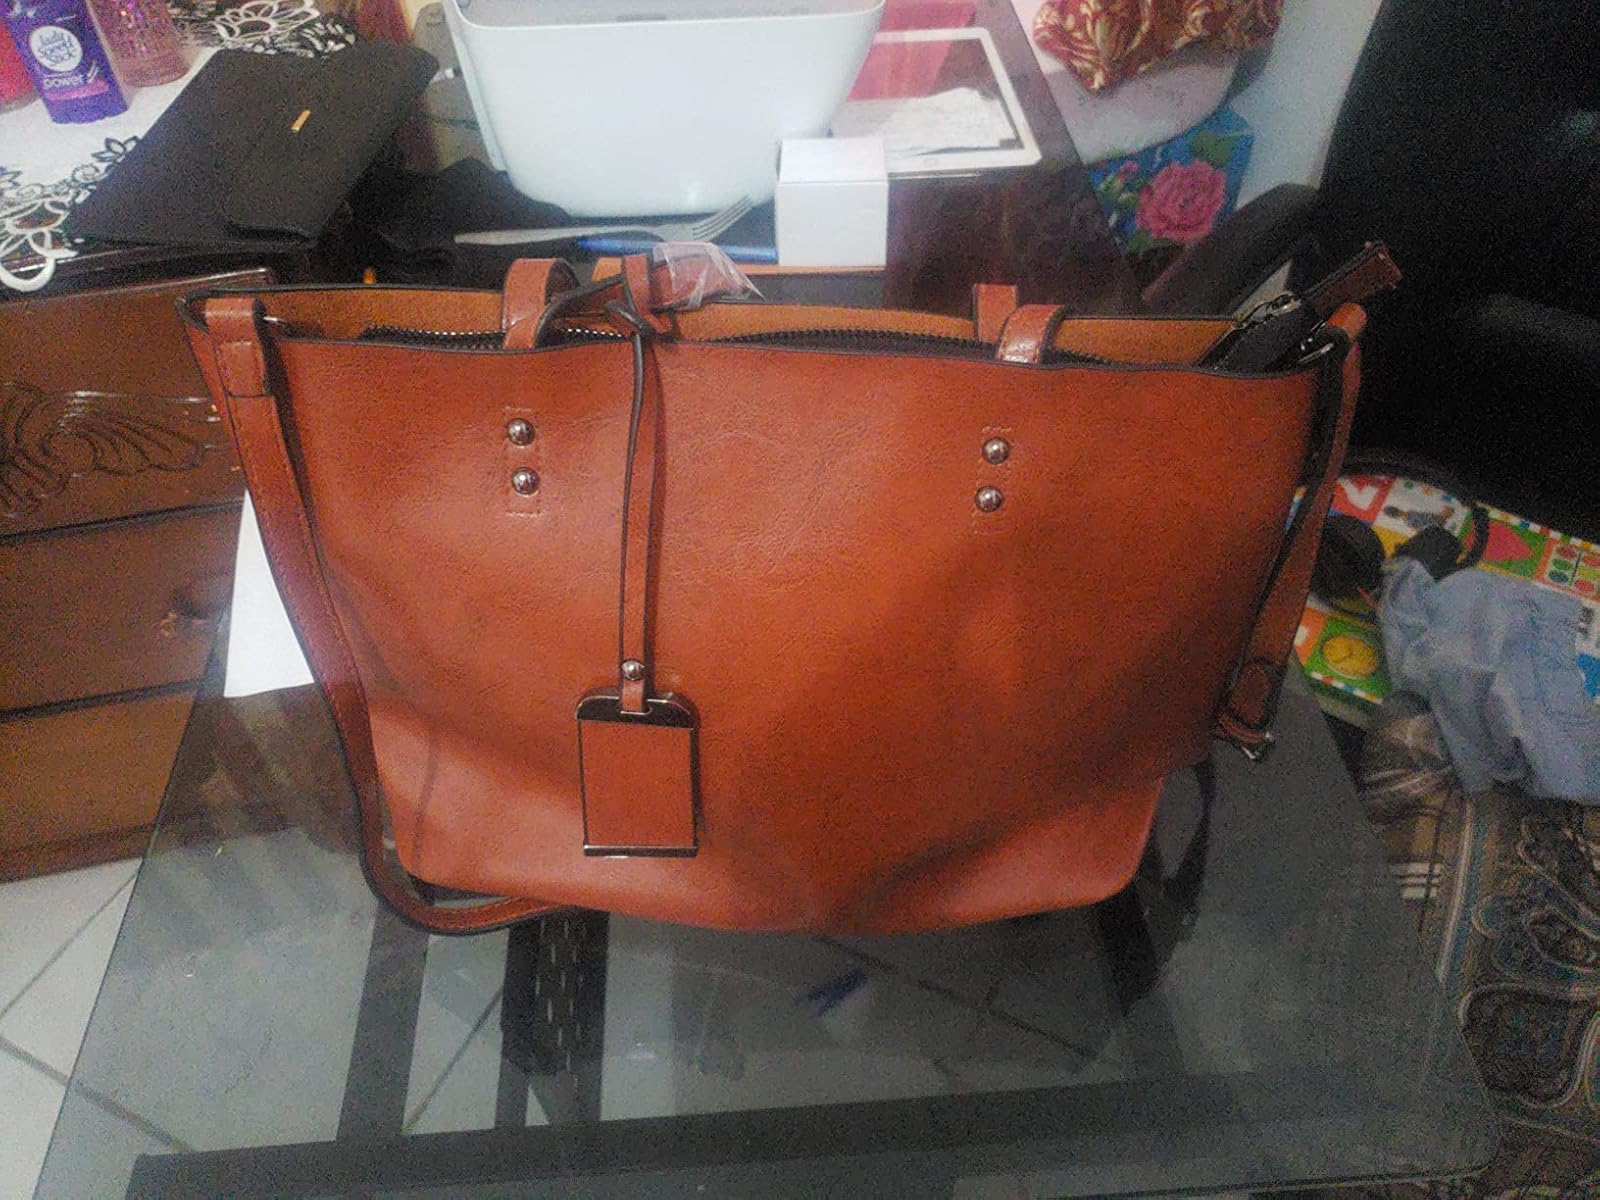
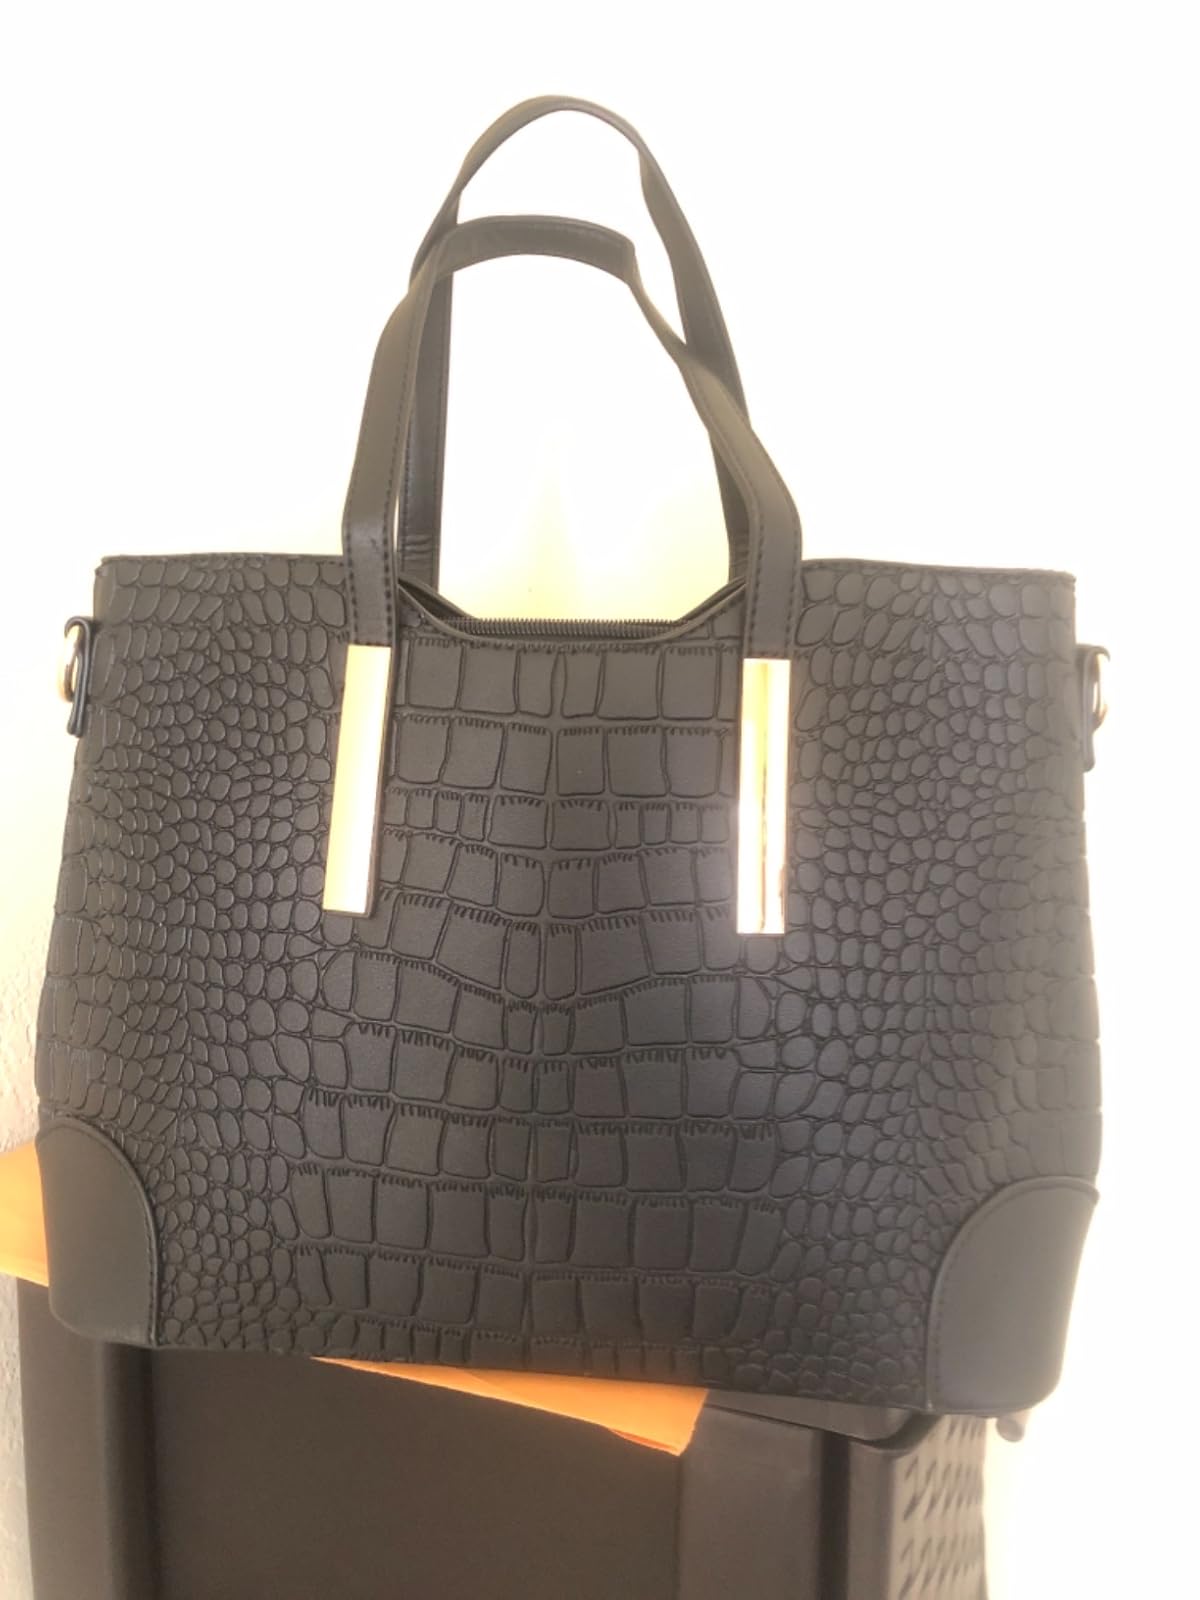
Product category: accessories_handbag
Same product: no